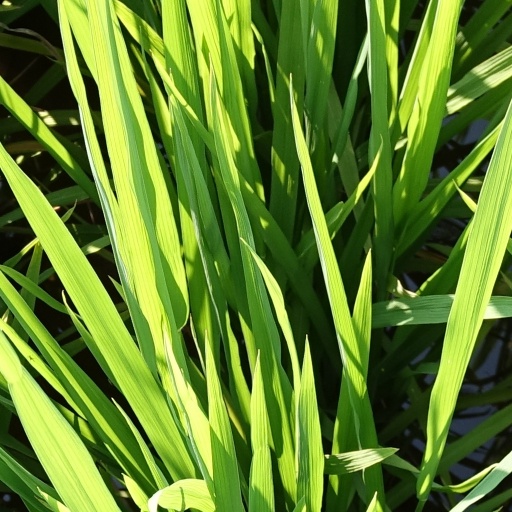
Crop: rice